Kato Nevrokopi

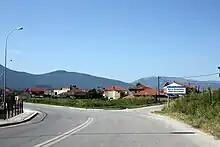
Entrance road to Kato Nevrokopi from the North

Kato Nevrokopi ( "Lower Nevrokopi") is a municipality and town within that municipality in the northwest section of the Drama regional unit, Greece. Before the 2011 local government reform, it was the largest municipality in all of Greece, covering an area of 873.552 km (337.28 sq mi). The 2021 census reported a population of 5,323 inhabitants. The region is known for the very low temperatures during the winter and for its famous agricultural products such as potatoes and beans. The area has several features to attract tourists: the ski center of Falakro, the traditional settlement in the village of Granitis (pop. 55), the historical bunker of Lise, the artificial lakes of Lefkogeia and Potamoí, the spectacular routes in the forests, the old churches. The forest paths offer excellent views to hikers. The largest towns are Kato Nevrokopi (the municipal seat, pop. 1,855), Volakas (783), Perithorio (569), Lefkogeia (321), Ochyro (314), Kato Vrontou (287) and Vathytopos (255). On the territory of the municipality are located several abandoned villages, including Monastiri and Mavrochori.